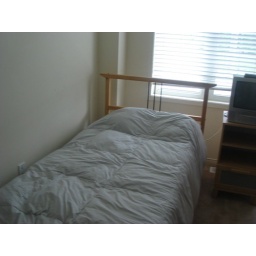
bed in main floor room 525